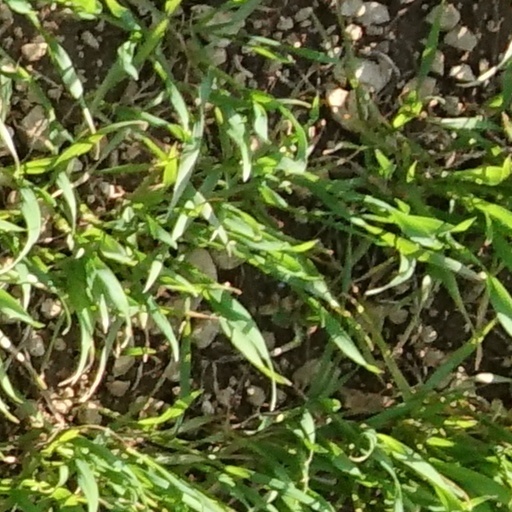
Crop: wheat